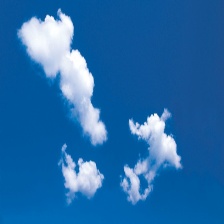
Cloud type: Cumulus